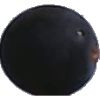
Label: blue_grape